James–Younger Gang

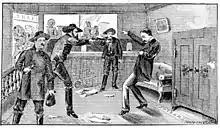
Artist's concept of the 1869 shooting of Capt. John Sheets of Gallatin, allegedly by Frank and Jesse James

On December 7, 1869, Frank and Jesse James are believed to have robbed the Daviess County Savings Association in Gallatin, Missouri. Jesse is suspected of having shot down the cashier, John W. Sheets, in the mistaken belief that he was Samuel P. Cox, the Union militia officer who had ambushed and killed "Bloody Bill" Anderson during the Civil War. The James brothers were unknown up to this point; this may have been their first robbery. Their names were later added to previous robberies as an afterthought.